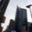
Label: skyscraper